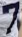
Number: 7